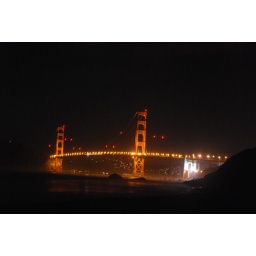
the golden gate bridge from baker beach at night in san francisco california